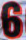
Number: 6